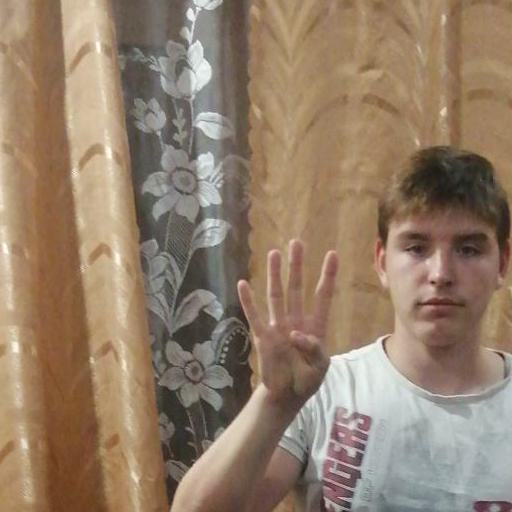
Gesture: four